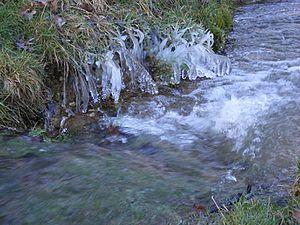
La Chée.